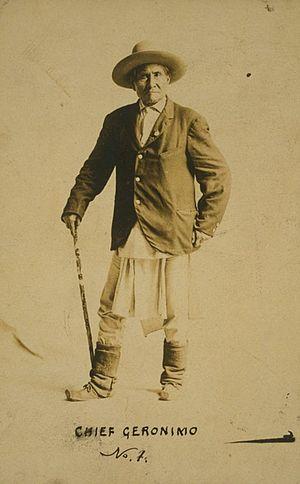
La canne est un accessoire allongé en forme de bâton, touchant le sol et tenu à la main, principalement destiné à aider la marche, bien qu'il puisse remplir d'autres fonctions. La spécialisation du mot canne au sens de « bâton léger sur lequel on s'appuie pour marcher » n'est pas attestée avant le XVIᵉ siècle, puis au sens de « bâton de promenade » au XVIIᵉ siècle et est vraisemblablement empruntée à l'italien canna, issu du latin canna « roseau ». La canne connaît d'innombrables déclinaisons de forme, d'usage, voire de dénomination.